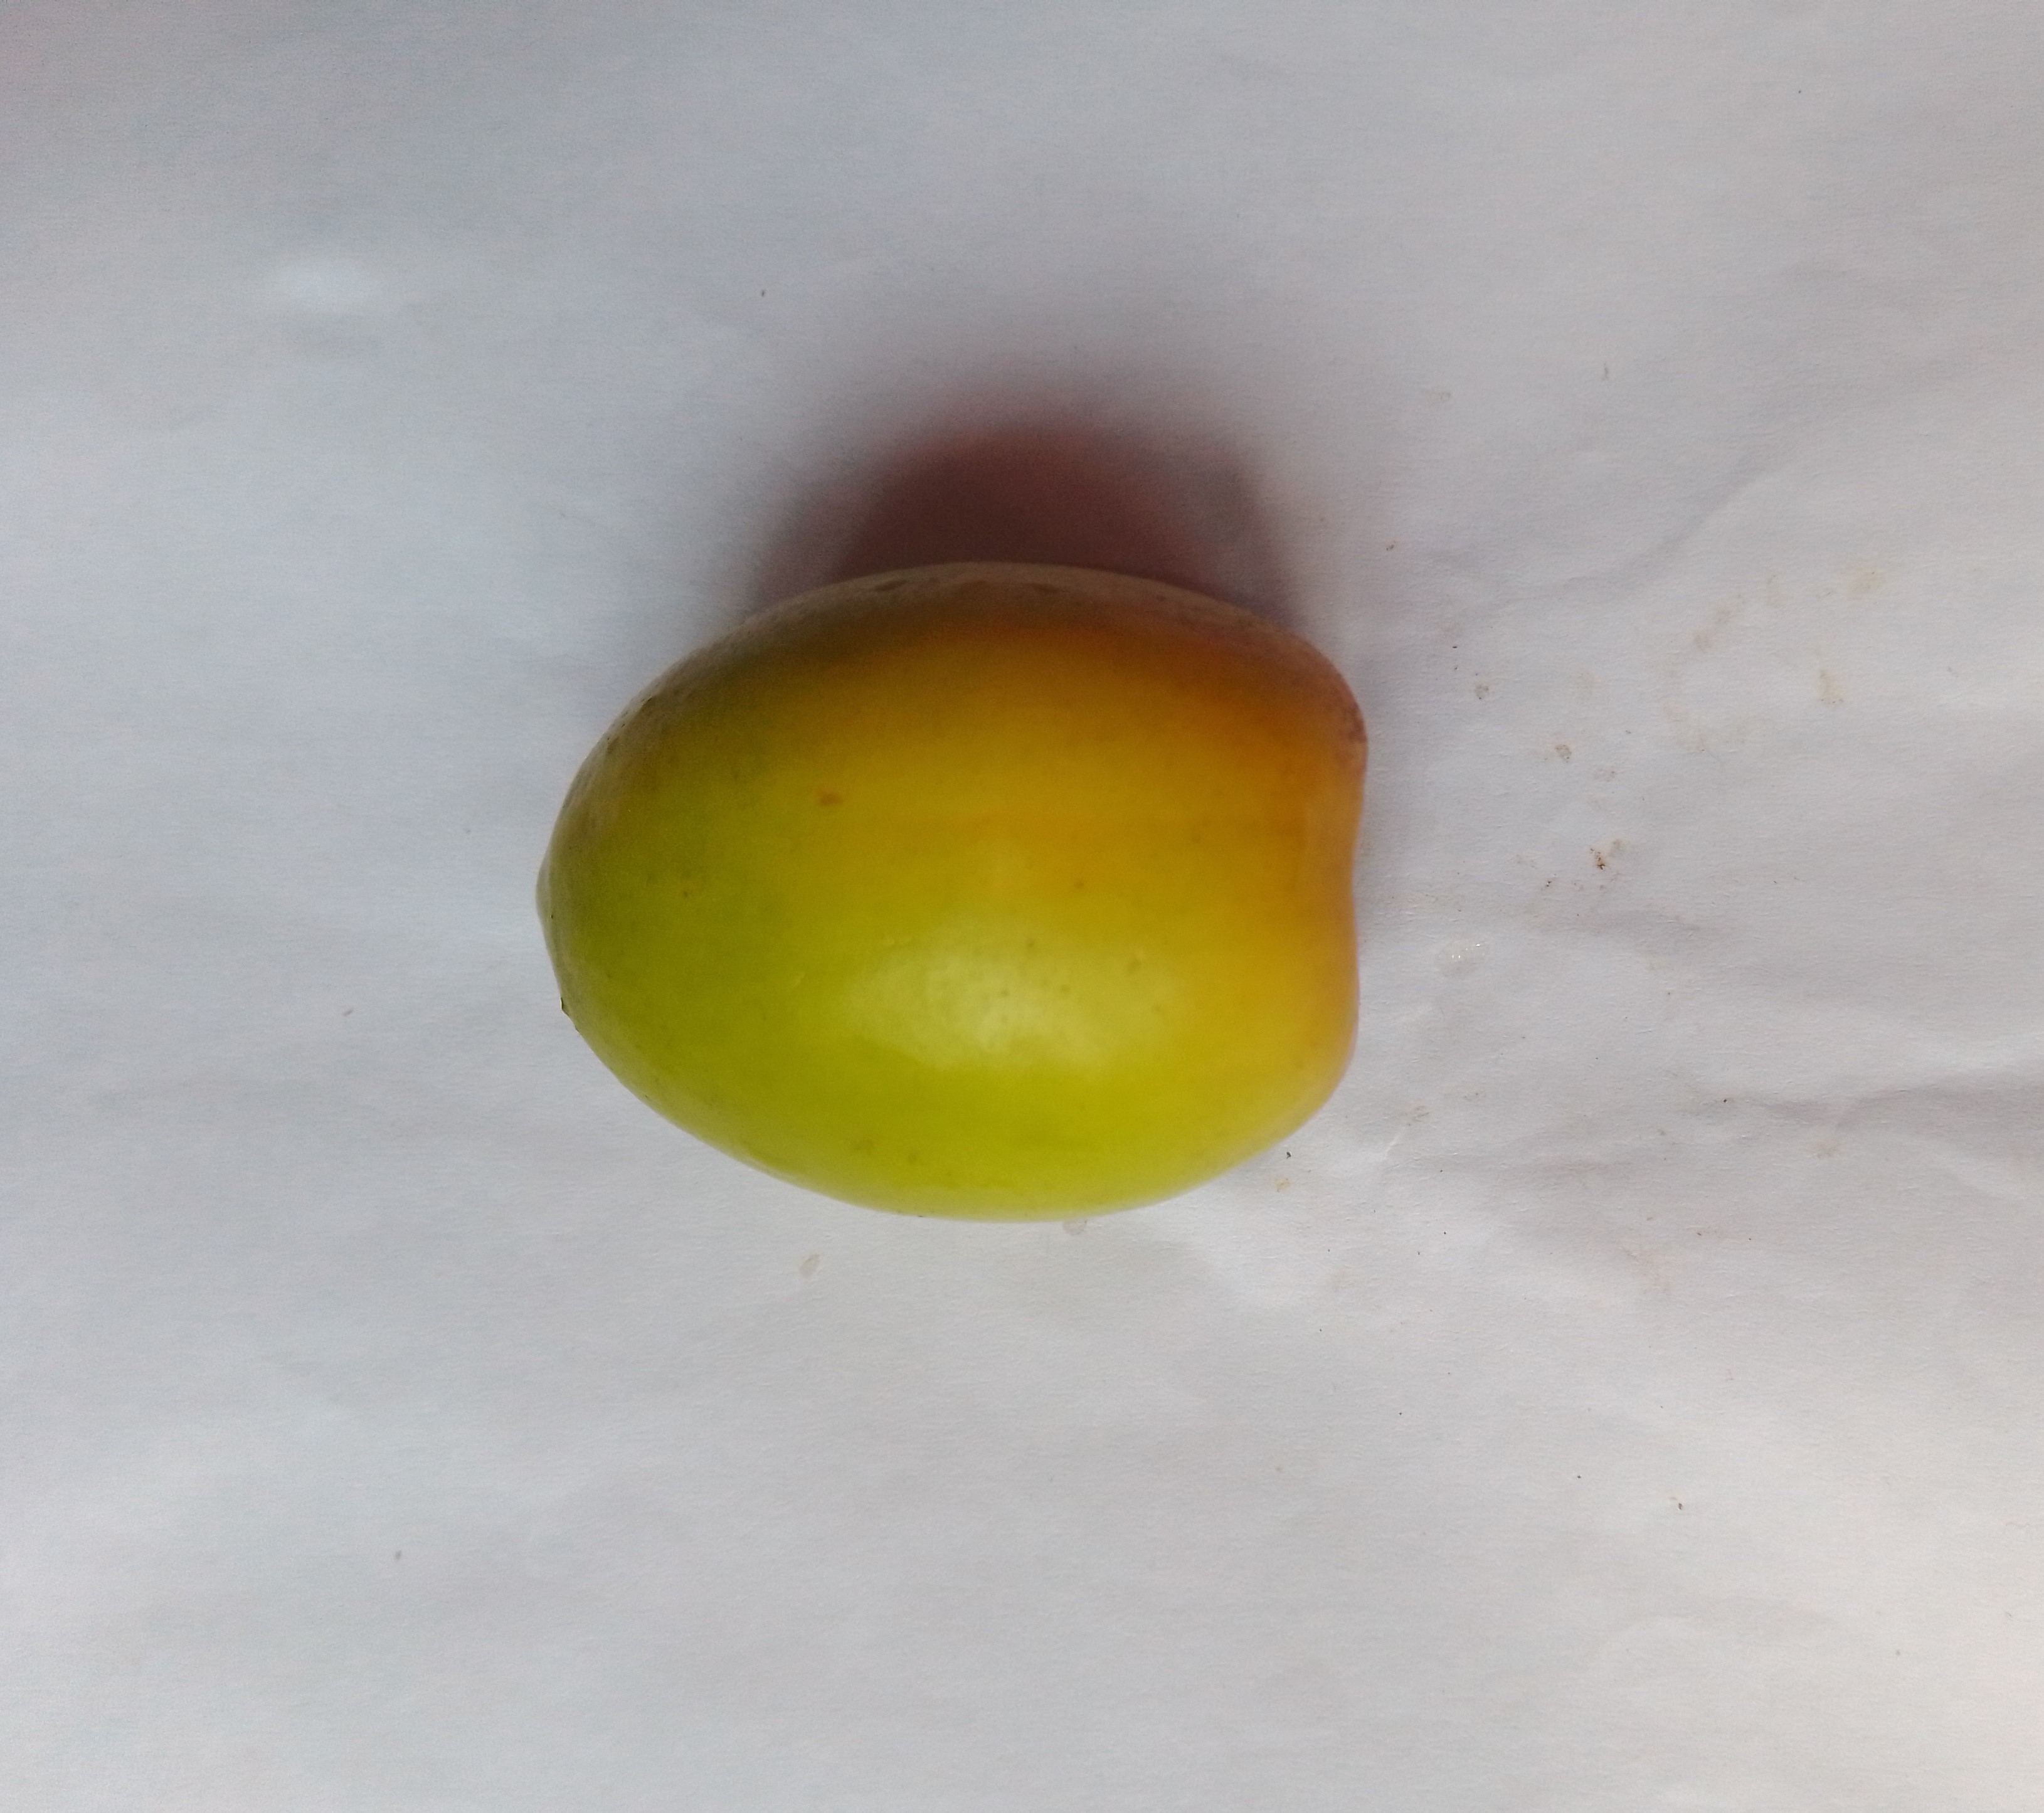
Fruit: jujube
Condition: fresh